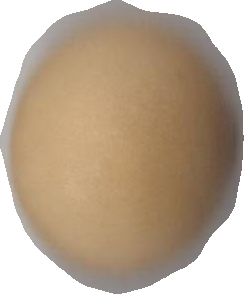
Variety: Dega